Gudrun

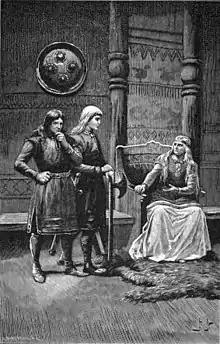
Gudrun agitating her sons.

"Guðrúnarhvöt" is proceeded by a brief prose interlude that explains that tried to drown herself in the sea after killing Atli, but was instead taken to the land of King Jonak, who married her and with whom she had three sons, Hamdir, Sorli, and Erp, and where she also raises Svanhild, her daughter with Sigurd. Svanhild is married to Jormunrek, who later kills her on suspicion of jealousy.